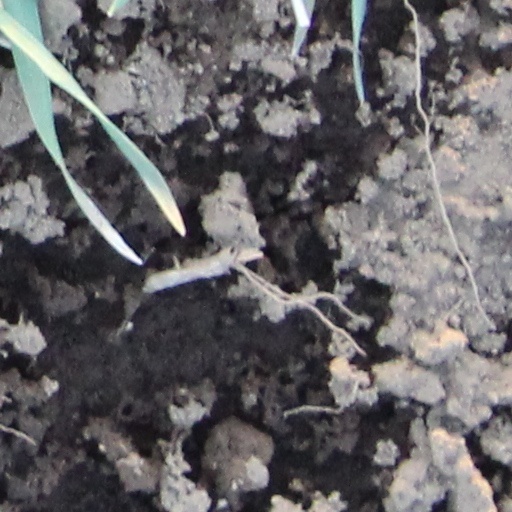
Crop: wheat